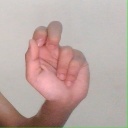
अक्षर: ढ